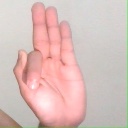
अक्षर: फ